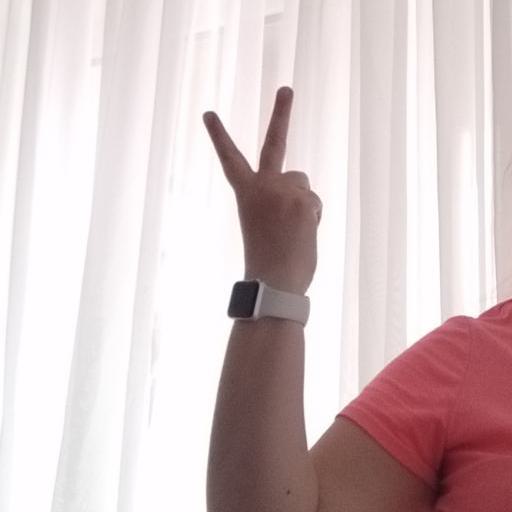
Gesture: peace_inverted